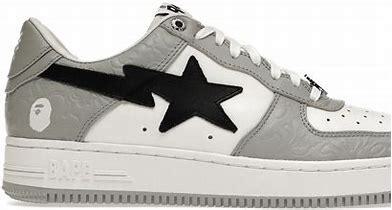
Brand: BAPE
Model: Bapesta